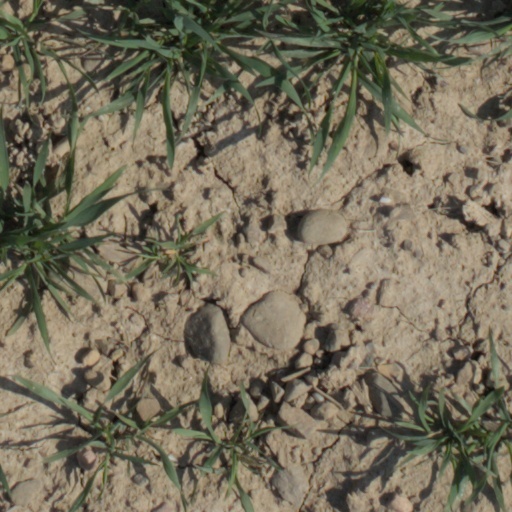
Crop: wheat